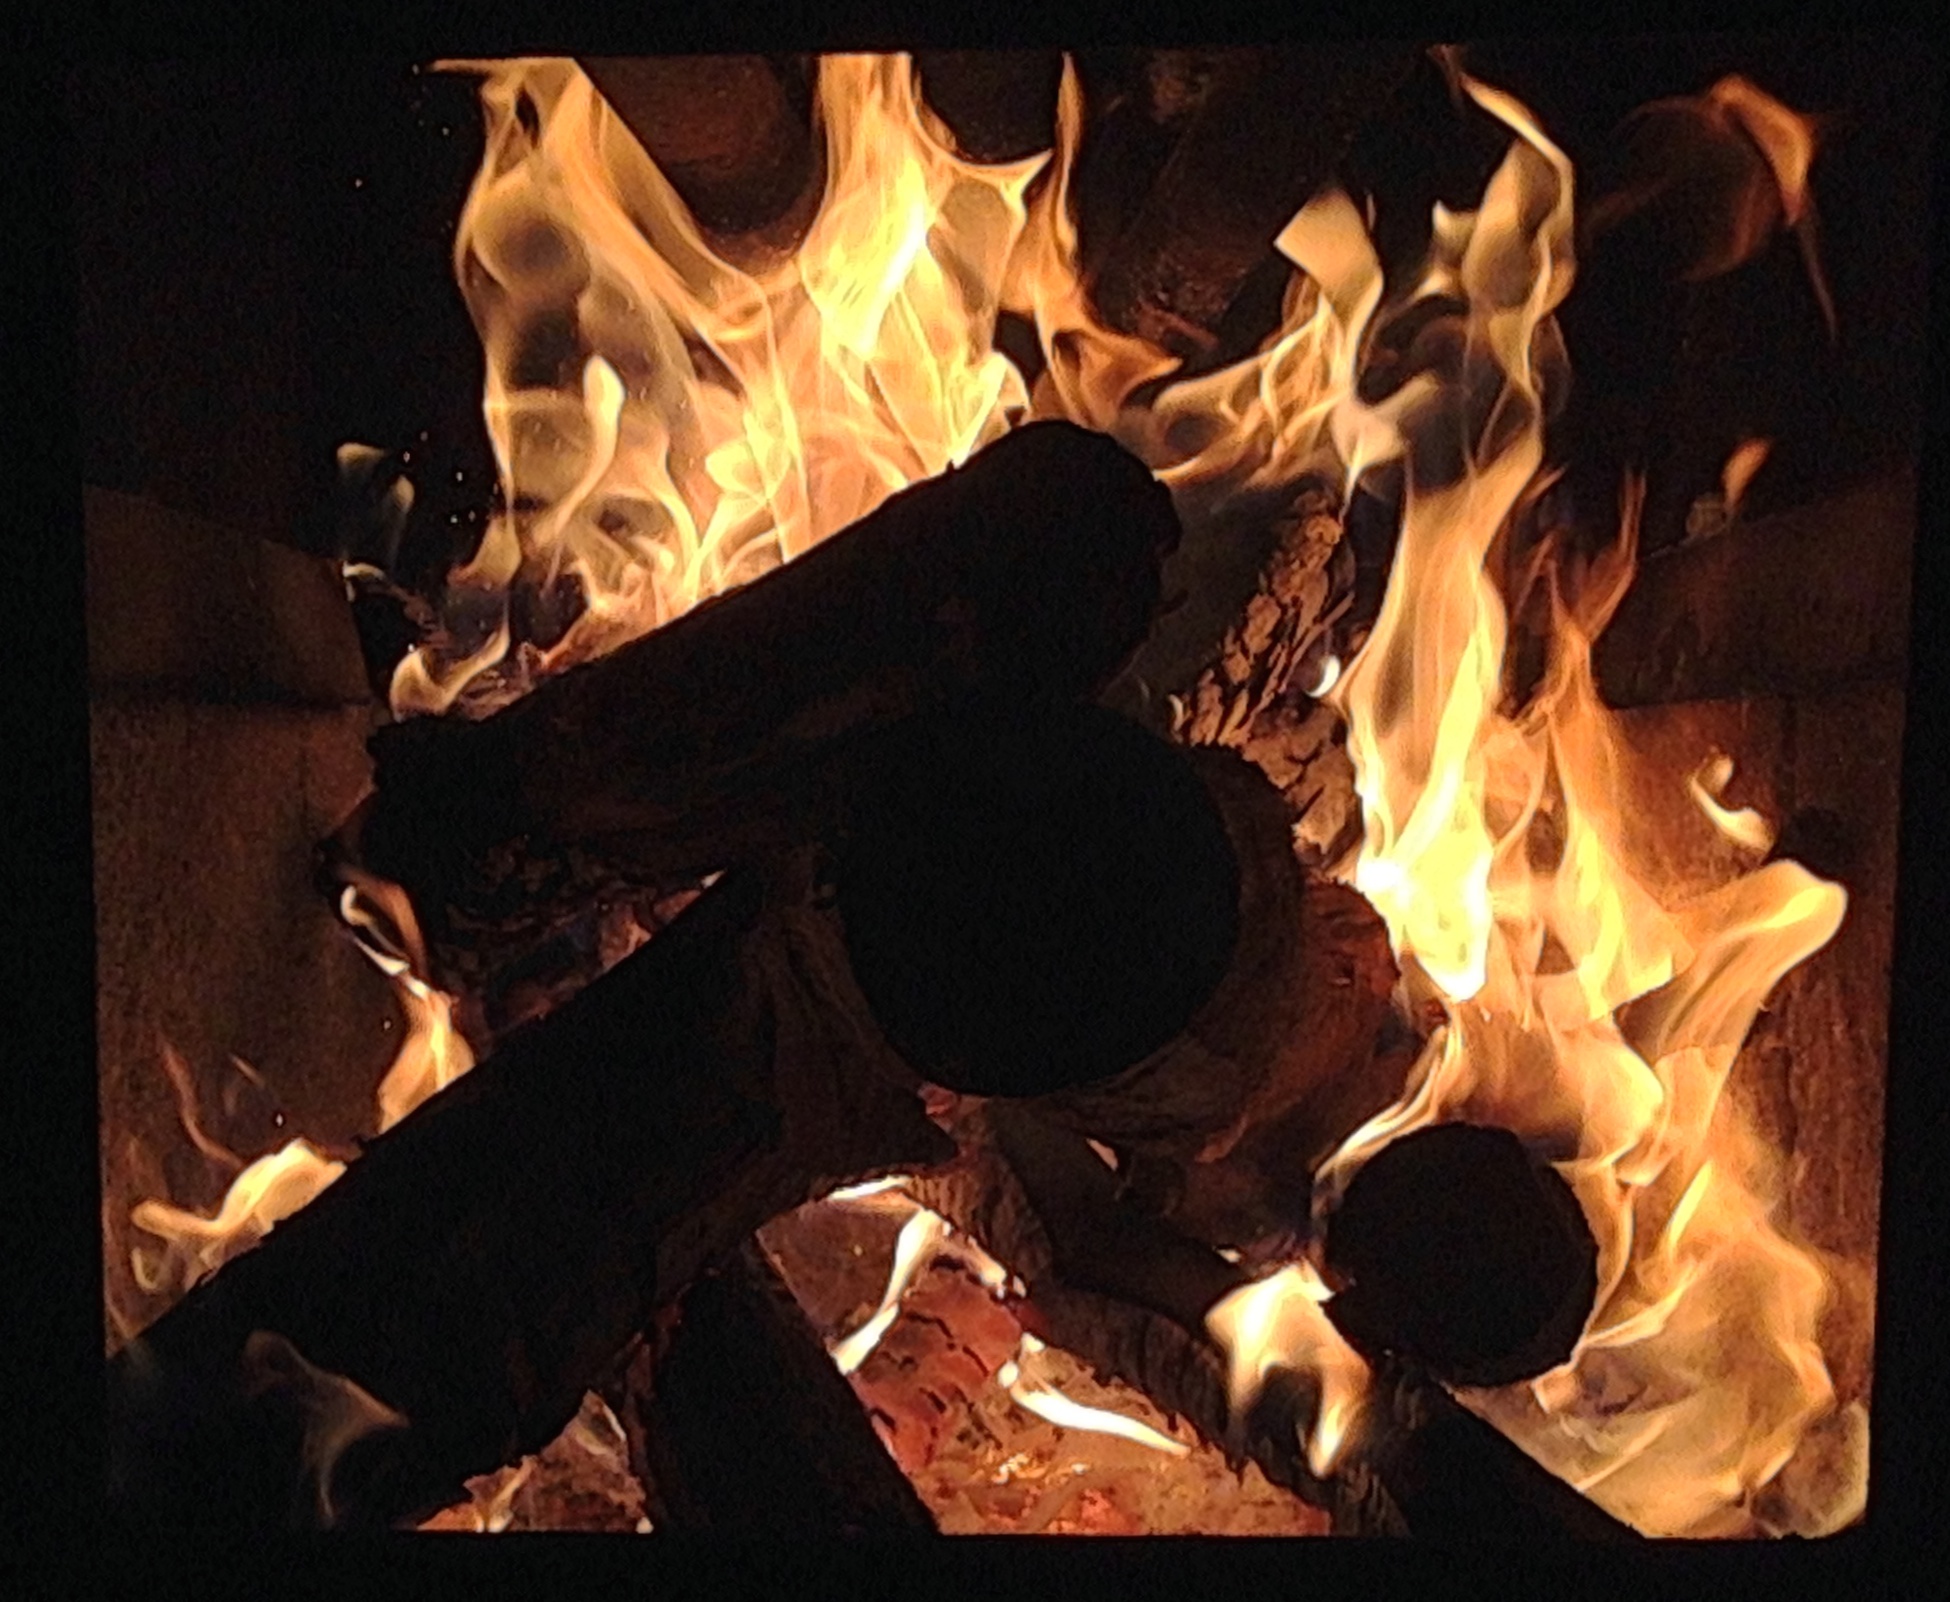
flame, fire, campfire, bonfire, font